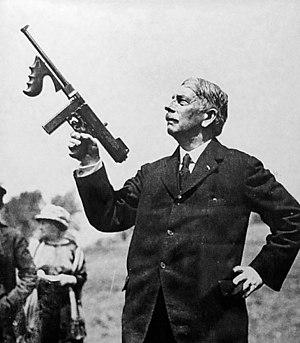
Le pistolet-mitrailleur, aussi appelé mitraillette, est une arme à feu individuelle à tir automatique utilisant une cartouche de pistolet.
John Taliaferro Thompson, né le 3 décembre 1860 à Newport et mort le 21 juin 1940 à Great Neck, est un officier de l'armée américaine.